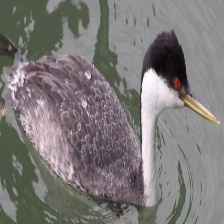
Species: CLARKS GREBE
Scientific name: AECHMOPHORUS CLARKII